Llewela Davies

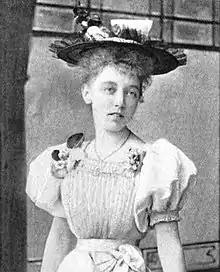
Welsh pianist and composer Llewela Davies, c. 1896, in a flowery hat and gown.

Llewela Davies (February 1871 – 22 August 1952) was a Welsh pianist and composer who toured with Dame Nellie Melba.